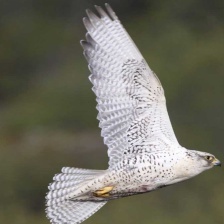
Species: GYRFALCON
Scientific name: FALCO RUSTICOLUS